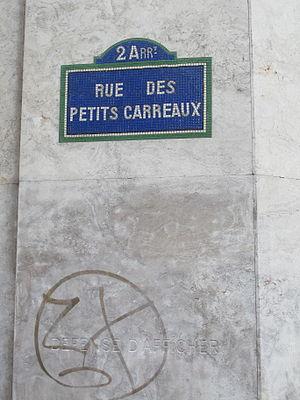
Plaque de la rue des Petits-Carreaux (Paris).
La rue des Petits-Carreaux est une voie située dans le 2ᵉ arrondissement de Paris, en France.